Multiplex (company)

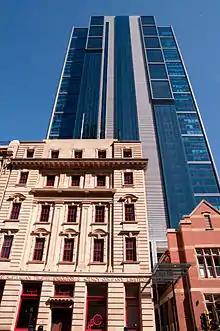
Brookfield Place (Perth) is the second tallest building in Western Australia.

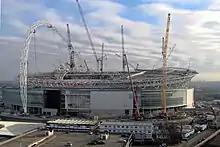
Wembley Stadium under construction

Multiplex was founded in 1962 in Perth, Western Australia by John Roberts.